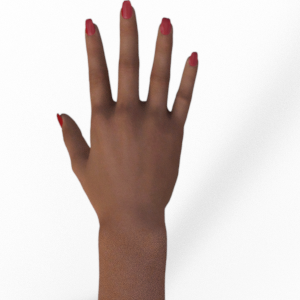
Label: paper